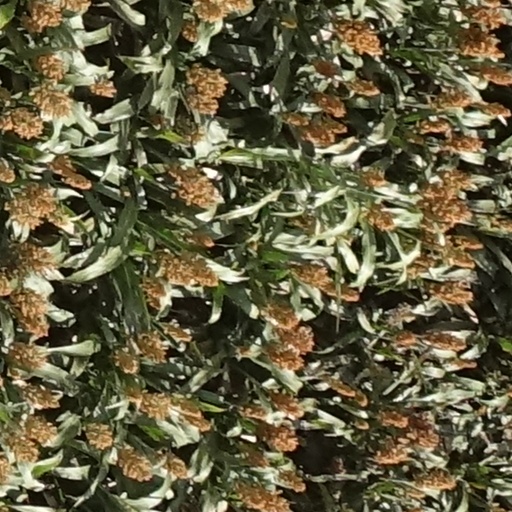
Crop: sorghum